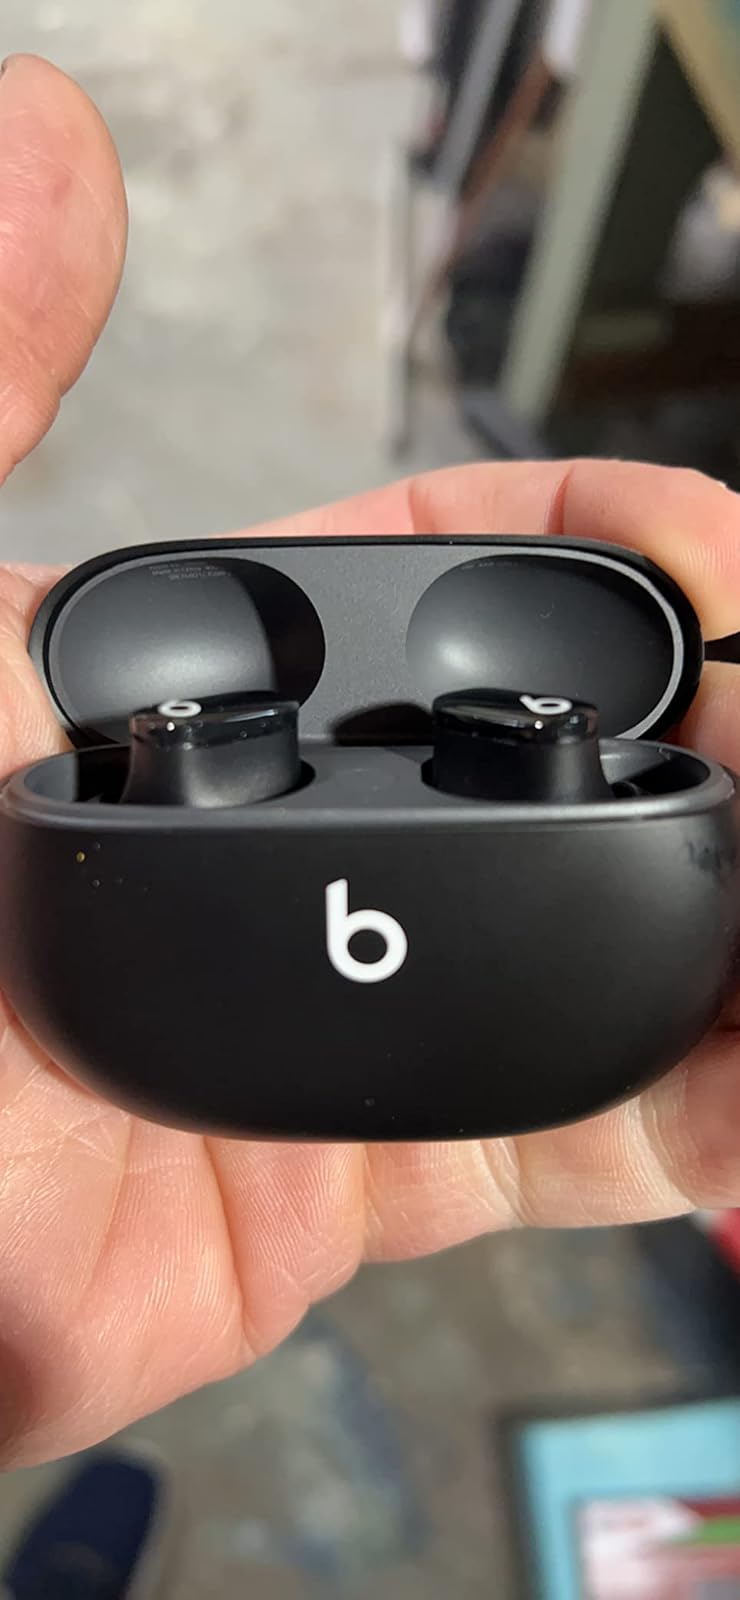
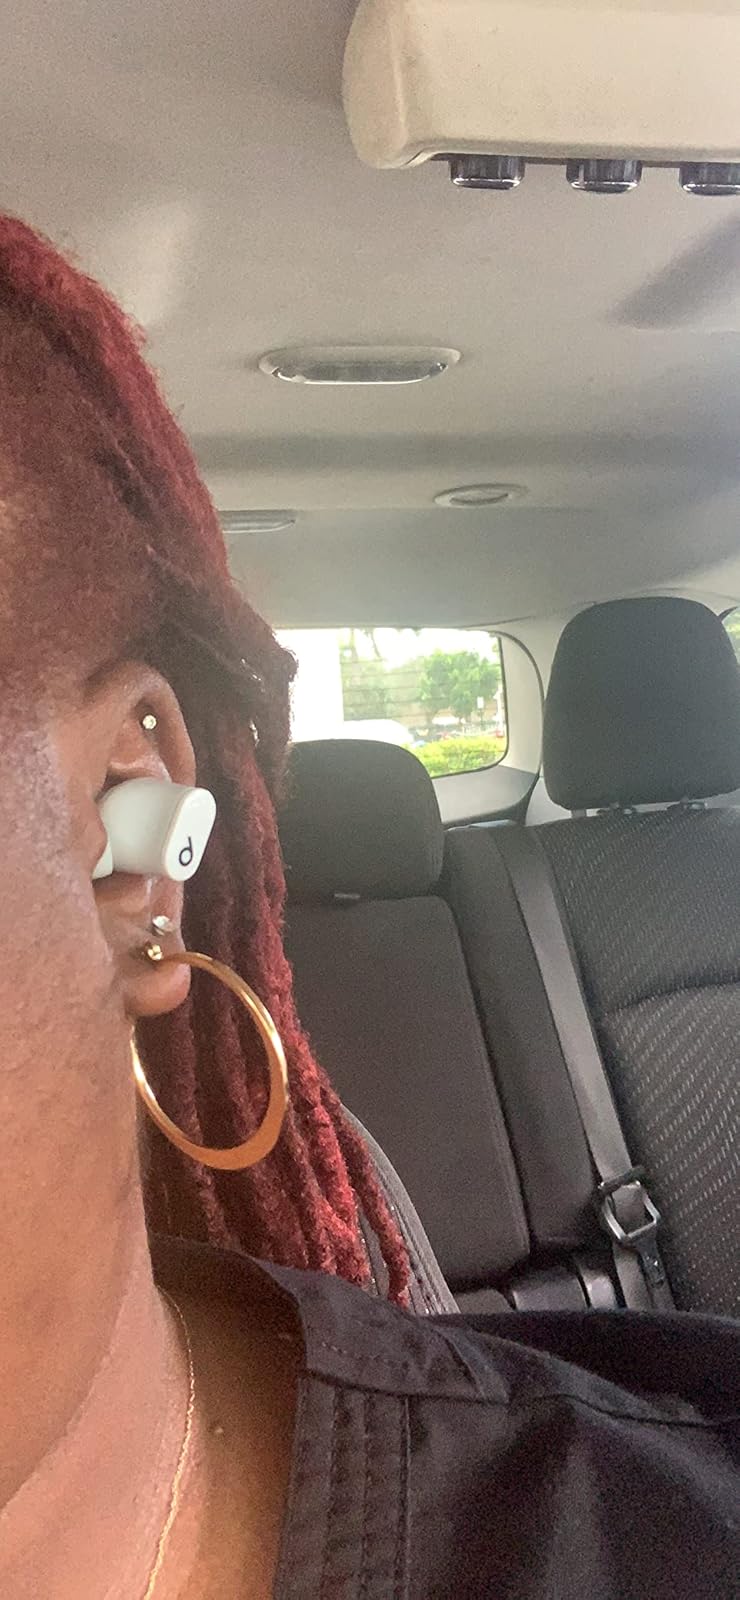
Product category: earbuds
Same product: no